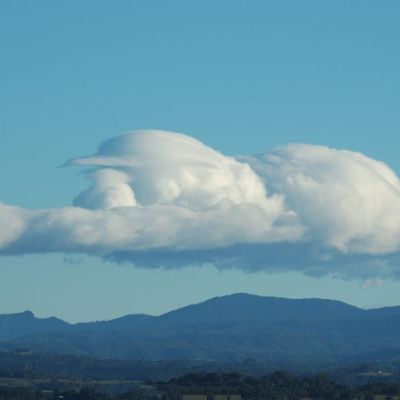
Cloud type: Cumulus (Cu)